Casey's Center

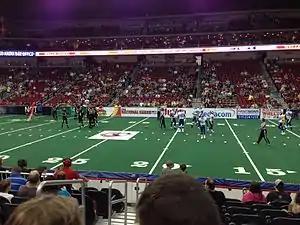
The Iowa Barnstormers playing against the Tampa Bay Storm during the 2013 season.

It was the host for the first and second Round games for the 2008 NCAA Division I women's basketball tournament and served as a regional site 2012 tournament. In 2013, it hosted the NCAA Wrestling Team Championship.